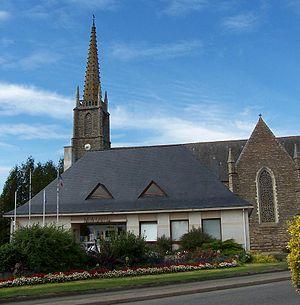
Mairie et église de Sainte-Marie, en Ille-et-Vilaine